Neues Museum

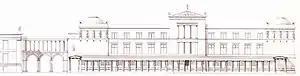
East façade of the Neues Museum with connection to the Altes Museum and the Colonnade, from Friedrich August Stüler, "Das Neue Museum in Berlin", Riedel 1862

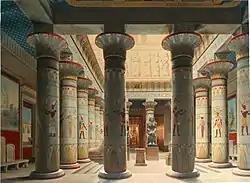
The Egyptian courtyard, from Friedrich August Stüler, "", Riedel 1862

The Neues Museum was the second museum to be built on Museum Island and was intended as an extension to house collections which could not be accommodated in the Altes Museum. Among these were collections of plaster casts, ancient Egyptian artifacts, the prehistoric and early historic collections ("Museum der vaterländischen Altertümer"), the ethnographic collection, and the collection of prints and drawings ("Kupferstichkabinett"). It is thus the "original source" of the collections in the Egyptian Museum of Berlin and the Ethnological Museum of Berlin.